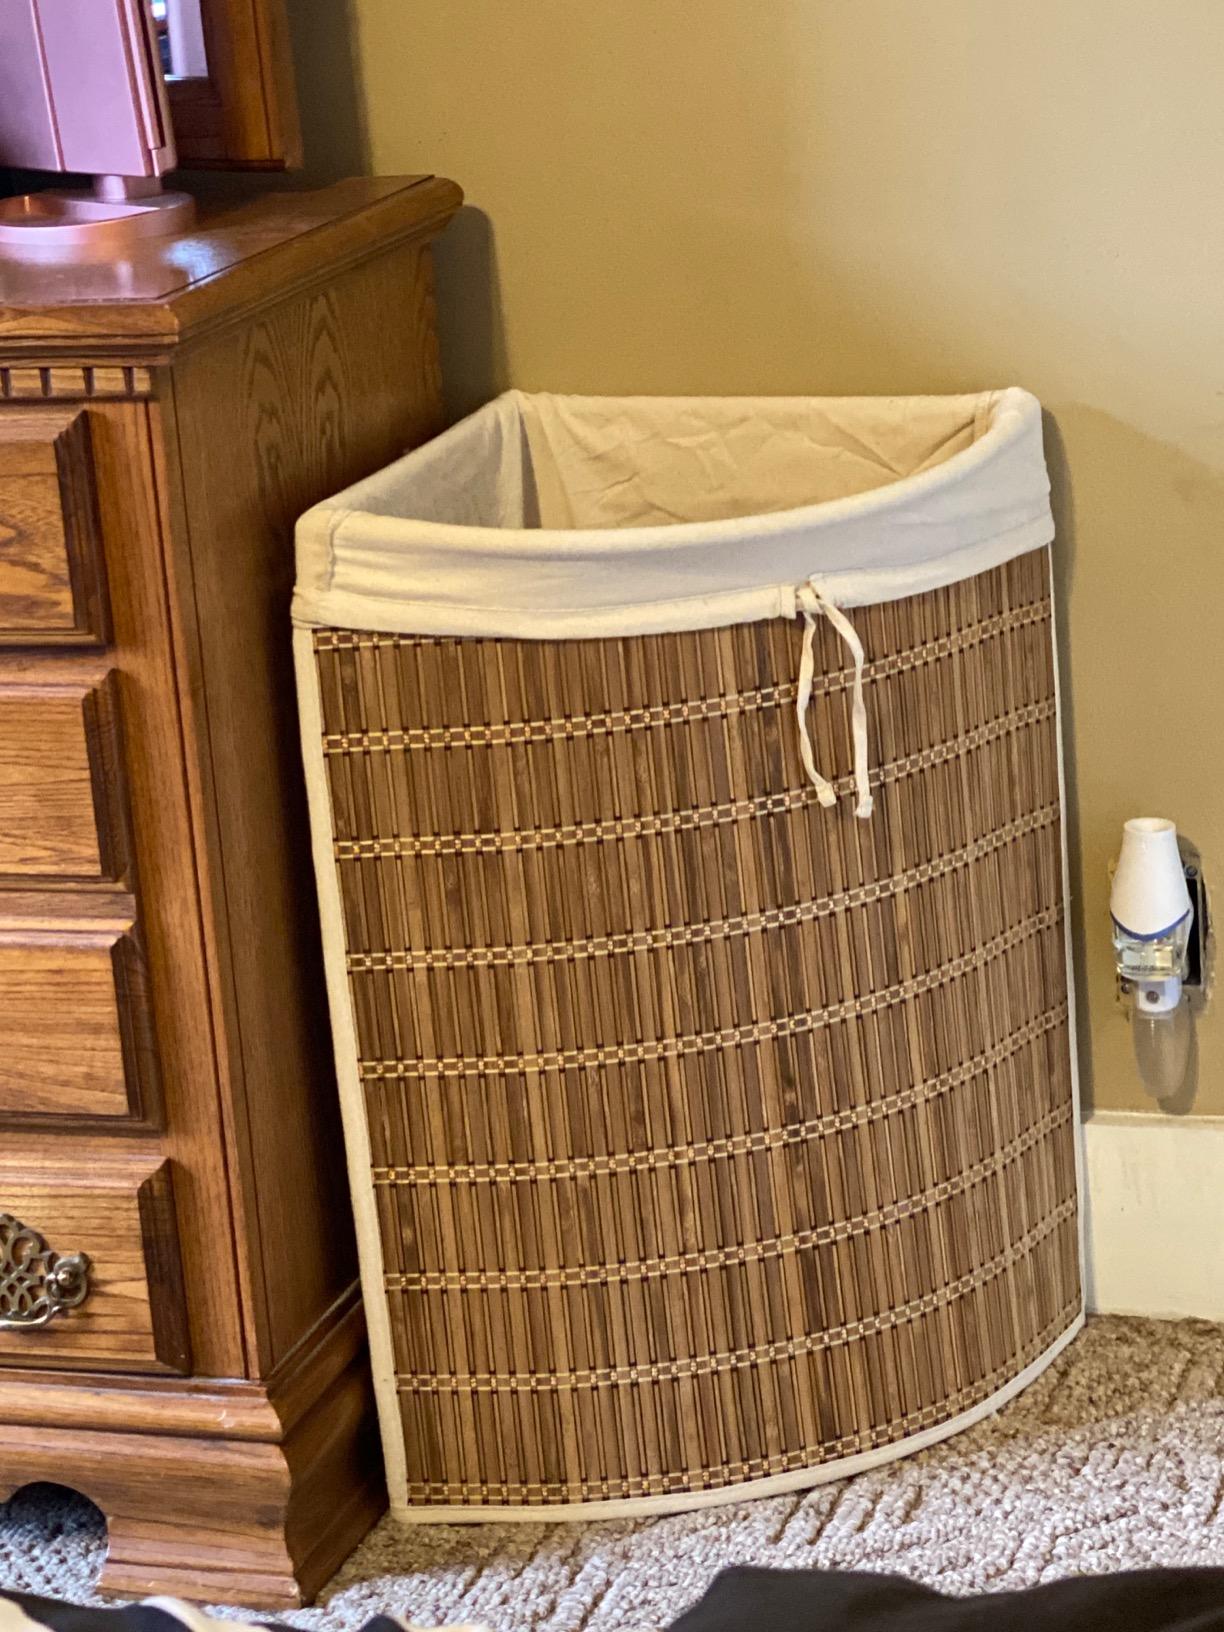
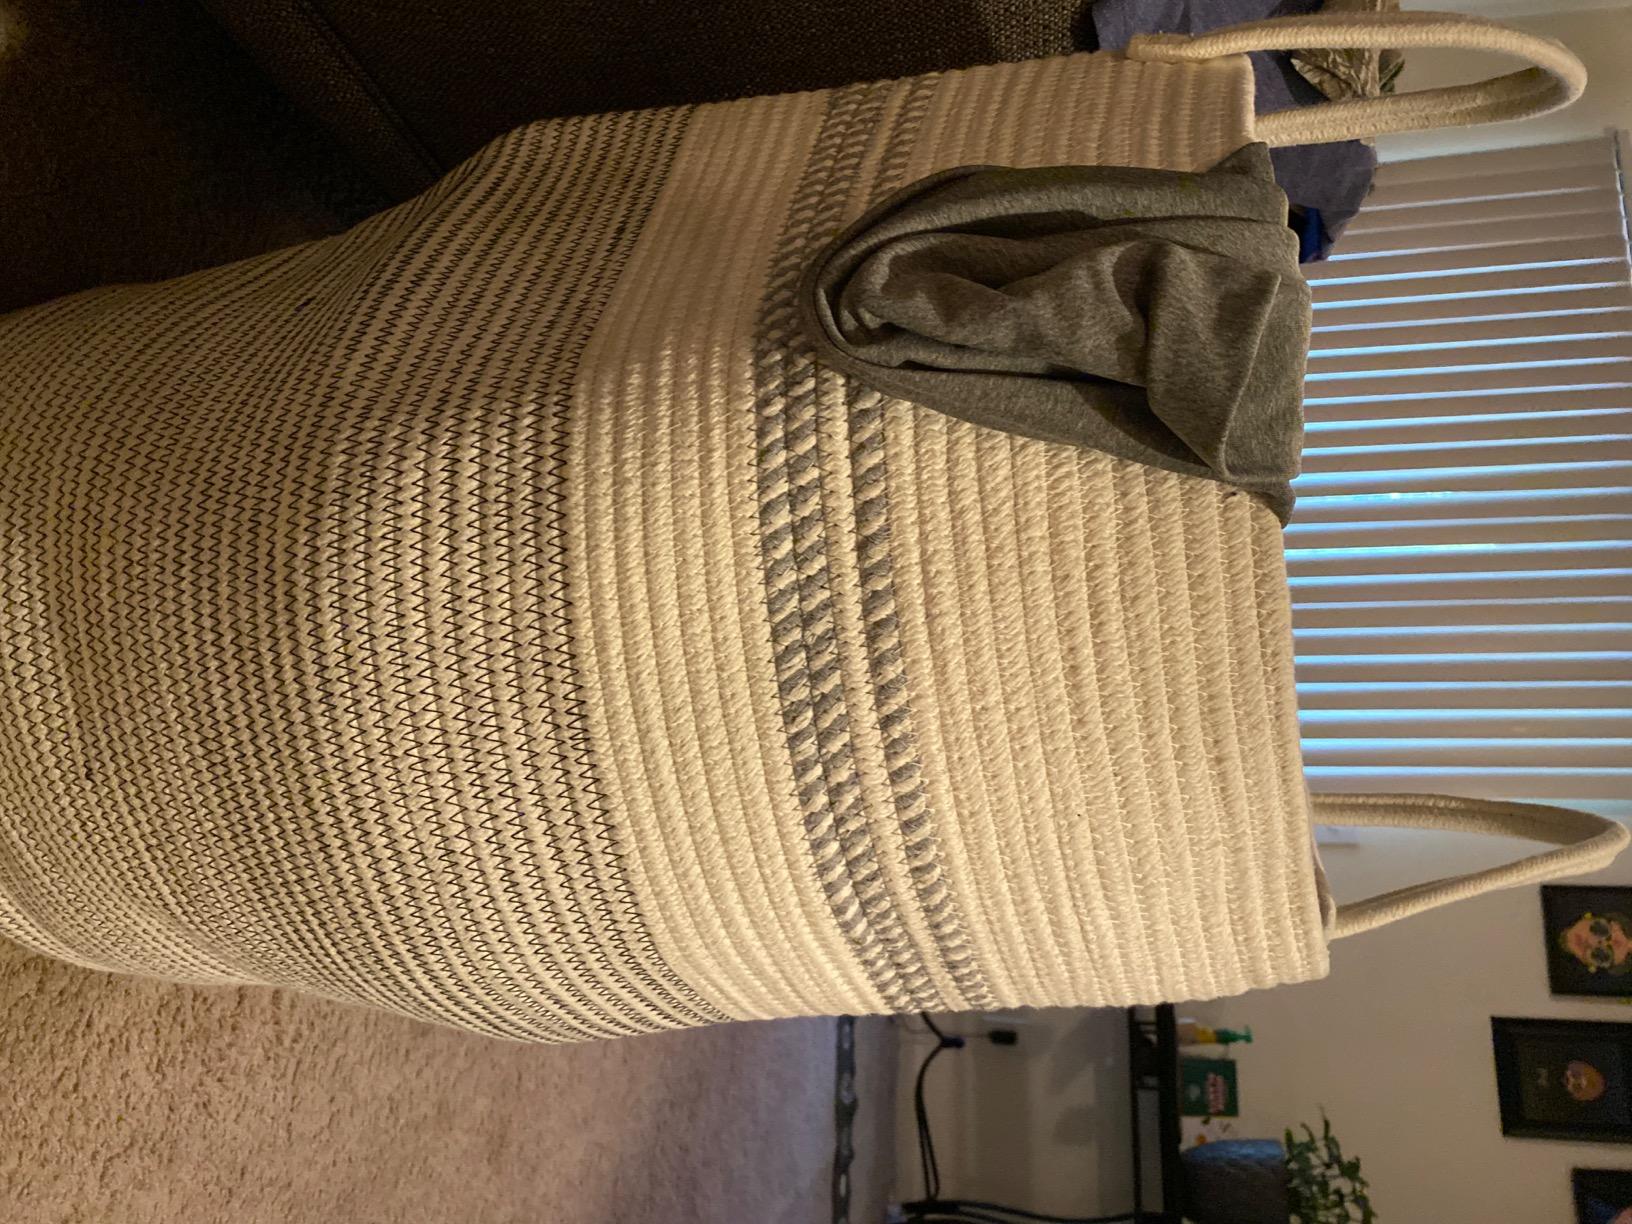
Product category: items_hamper
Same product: no